Amaryllidaceae

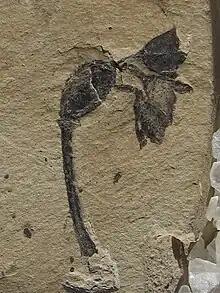
"Paleoallium" holotype fossil

Plants of the World Online accepts 71 genera. The Angiosperm Phylogeny Website lists 73 genera and 1,605 species within Amaryllidaceae "s.l.", while The Plant List (2013) listed 80 genera and 2,258 species. The Asparagales fossil record is scant, and the 2018 description of Ypresian age bulbils as "Paleoallium" were the first Amaryllidaceae .